Farmington, Utah

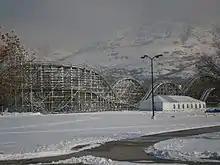
The Lagoon Roller Coaster, January 2013

Farmington is part of the Ogden–Clearfield, Utah Metropolitan Statistical Area. In an 1850 census of Davis County, almost half of the Farmington residents were from New York.